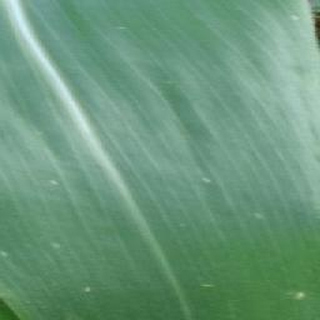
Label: healthy_corn